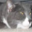
Label: cat